Frank Johnson (1960s outfielder)

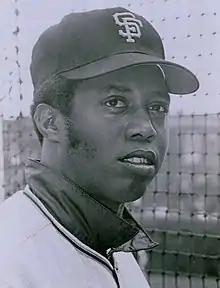
Johnson in 1971

Frank Herbert Johnson (July 22, 1942 – May 7, 2025) was an American professional baseball player. Primarily an outfielder and third baseman, he had a five-season career that included one full season and parts of five others (1966–1967; 1969–1971) with the San Francisco Giants of Major League Baseball. He threw and batted right-handed, stood tall and weighed during his active career.